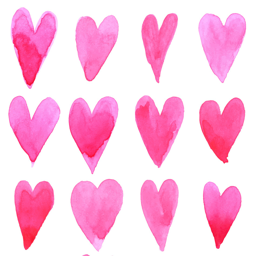
it 's almost holiday , but this week we 're not talking about love .